Fleetwood Park Racetrack

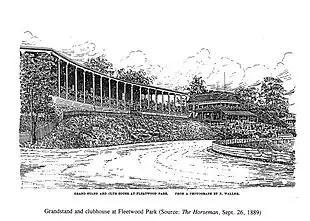
Grandstand and clubhouse. "The Horseman", September 26, 1889.

When races were not being held, the grounds were used for other activities. In 1888, a winter carnival was set up, with toboggan slides, lighting, and music; on other occasions, pigeon shooting contests involving live birds and shotguns were held. An 1897 New York City ordinance forbade the discharge of firearms within the city; Fleetwood Park was noted as one of the specific areas exempted from the prohibition. The exemption was deleted from the ordinance in 1906, as the track was "no longer used as [a] shooting ground". In 1889, Fleetwood Park and nearby Claremont Park were considered as possible sites for an 1892 World's Fair. The fair was to celebrate the 400th anniversary of Christopher Columbus arriving in the New World. In 1890, however, the US Congress designated Chicago as the host city for the World's Columbian Exposition.